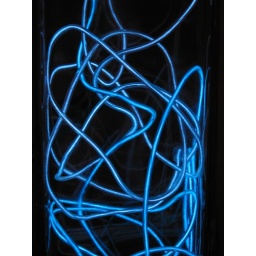
Blue and white electroluminescent wires in a glass vase. Putney, London. January 2006